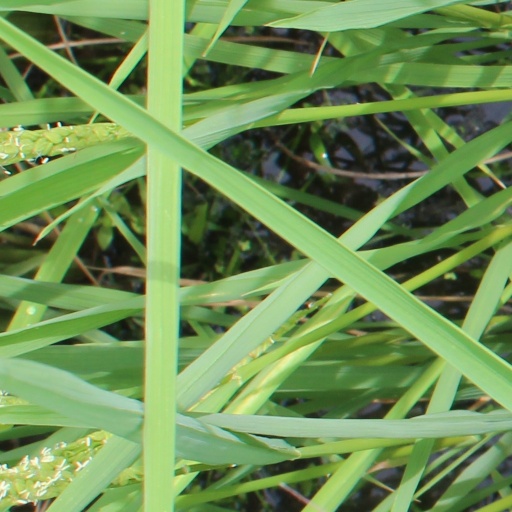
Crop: rice